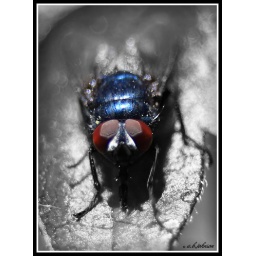
colourised blue bottle on a clementis leaf in me backgarden